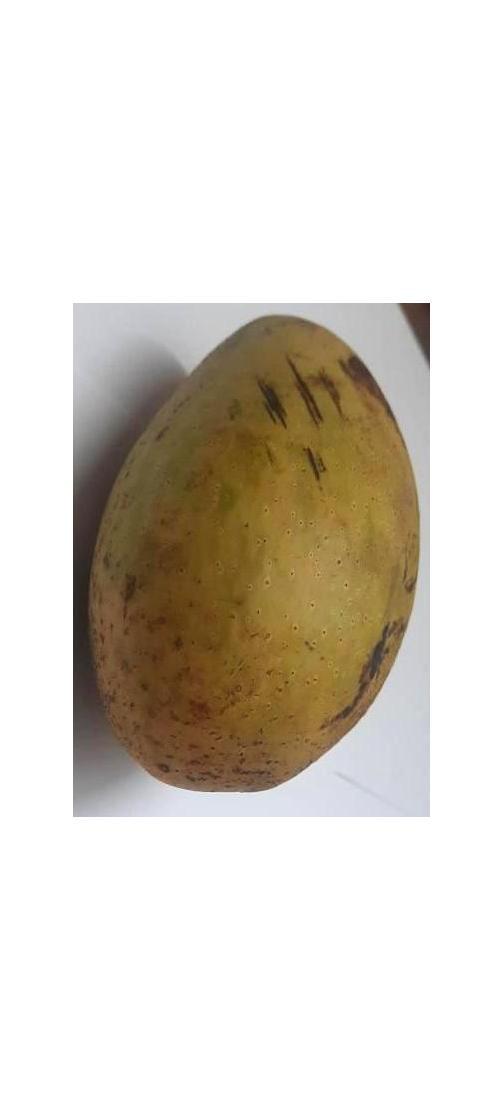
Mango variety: Ashshina Classic